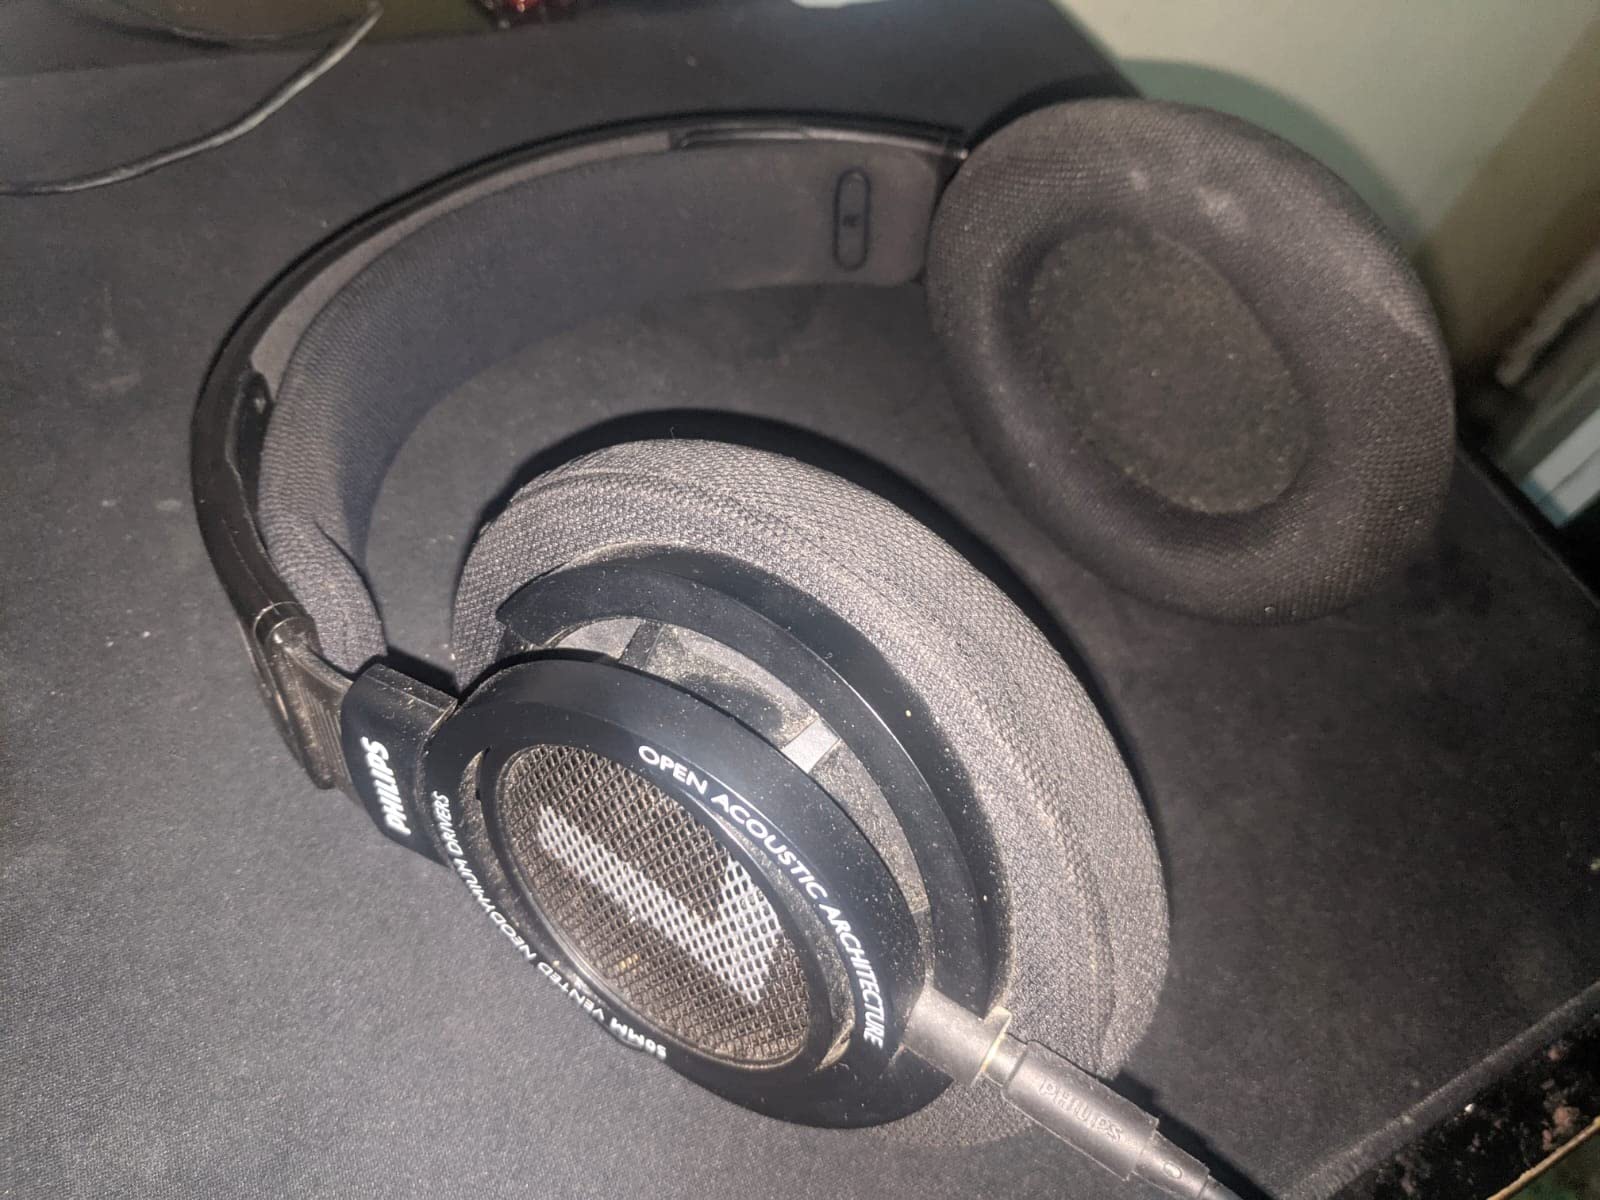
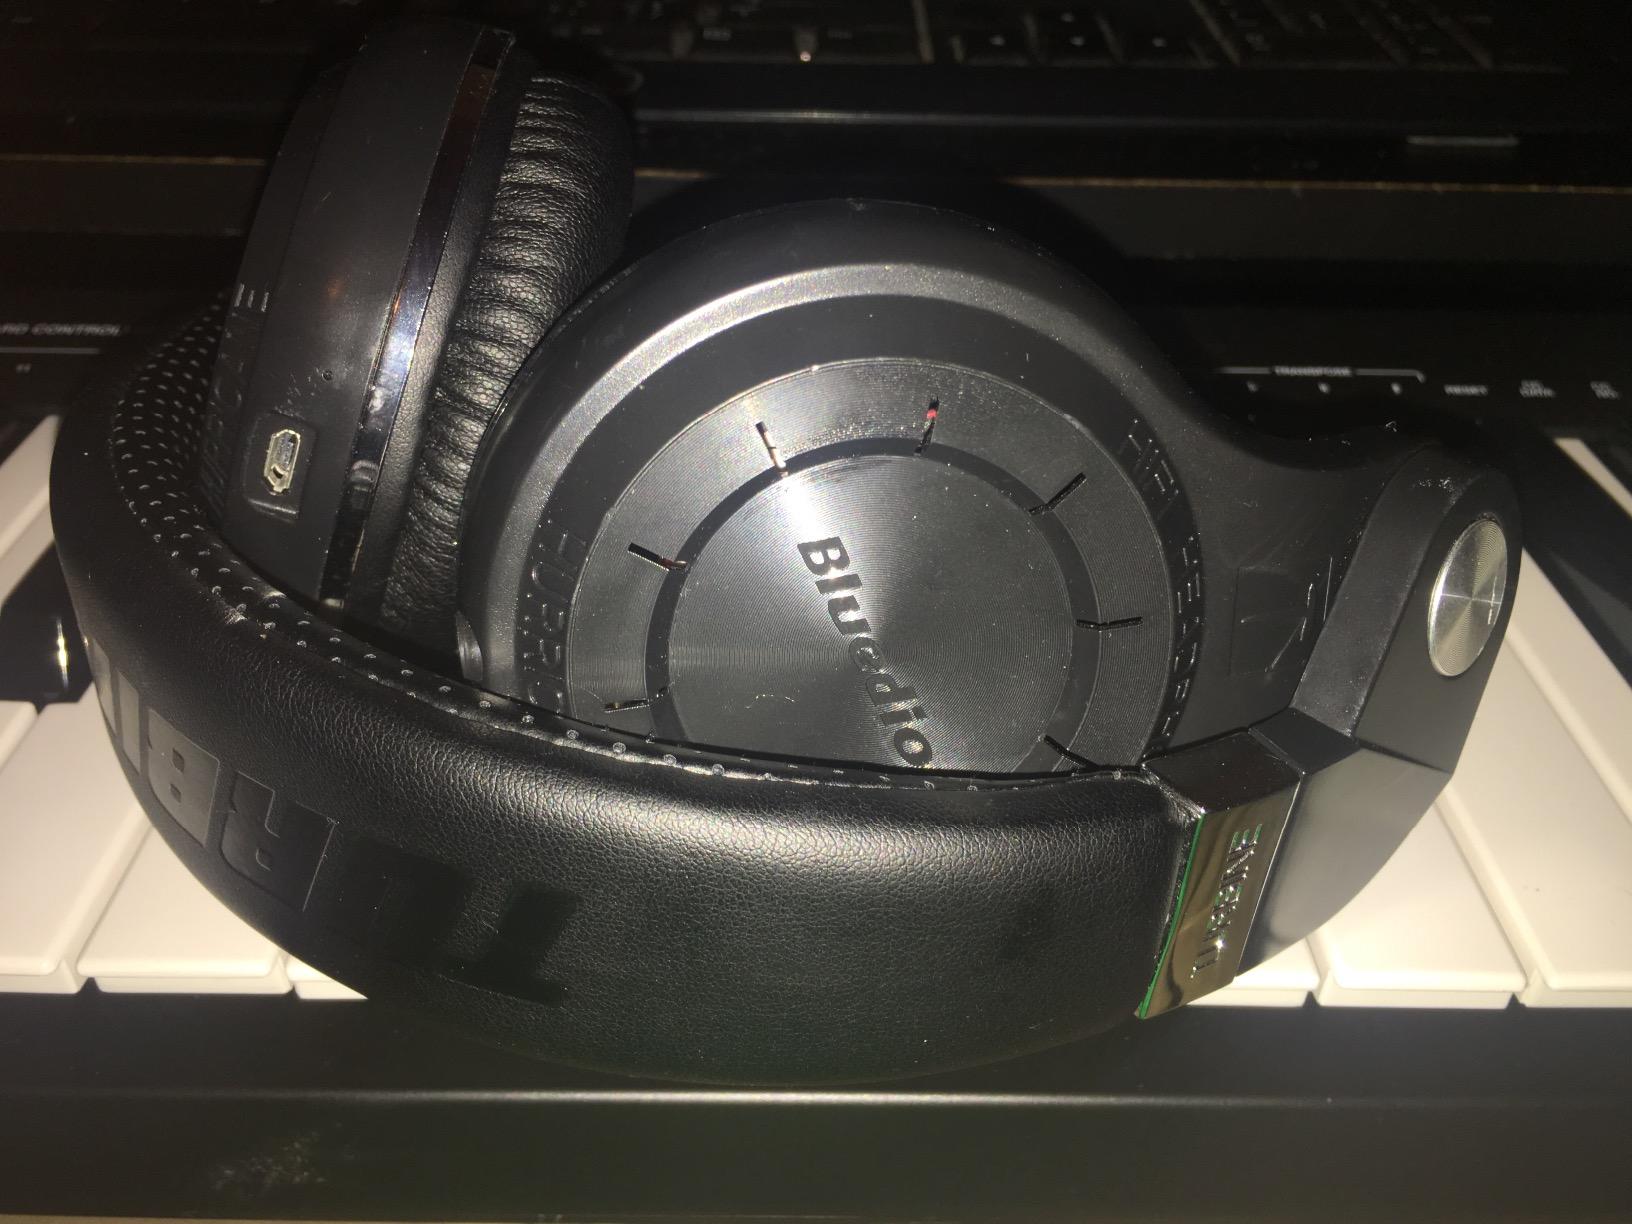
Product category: headphones
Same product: no